Morningside Heights

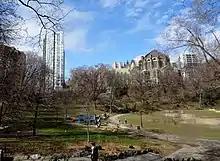
Morningside Park, which was the neighborhood's namesake

Though several other infrastructure improvements were made, development in the region above 110th Street was slow until the 1890s. Broadway, a wide avenue with medians, opened in 1868 as the "Boulevard" and replaced the former Bloomingdale Road. New pipes for the Croton Aqueduct were laid in 1865, and a still-extant gatehouse at 113th Street was erected later. Plans to relocate the Bloomingdale Asylum were considered as early as 1870, but the Panic of 1873 stalled any additional planning for the rest of the decade. The Ninth Avenue elevated was extended north from the Bloomingdale District to Harlem in 1879, but its route largely skipped the highlands north of 110th Street, as its route shifted eastward at 110th Street. An elevated station at 110th Street and Manhattan Avenue was not opened until 1903, and even then, it was hard to access due to the steep topography. Thus, while the Upper West Side to the south and Hamilton Heights to the north were developed with row houses by the 1880s, the intervening area had almost no new development. "The Real Estate Record and Guide" stated that it was "difficult to explore the region without a guide" because of the lack of development there.